Abramo Bartolommeo Massalongo

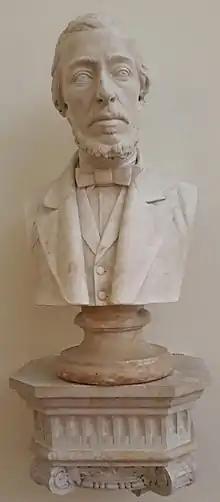
Bust of Abramo Massalongo

Abramo Bartolommeo Massalongo (13 May 1824 – 25 May 1860) was an Italian paleobotanist and lichenologist. He was born in Tregnago in the Province of Verona and took a great interest in botany as a young man. Massalongo joined the faculty of medicine at the University of Padua in 1844 and transferred to law, completing his studies in 1849. Along with Gustav Wilhelm Körber, he founded the "Italian-Silesian" school of lichenology. He also collaborated with Martino Anzi. He was the husband of Maria Colognato and the father of hepaticologist Caro Benigno Massalongo.